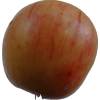
Label: apple